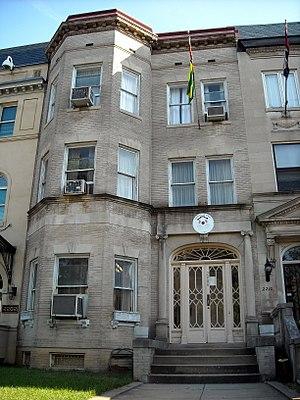
Cet article liste les représentations diplomatiques du Togo à l'étranger, en excluant les consulats honoraires.